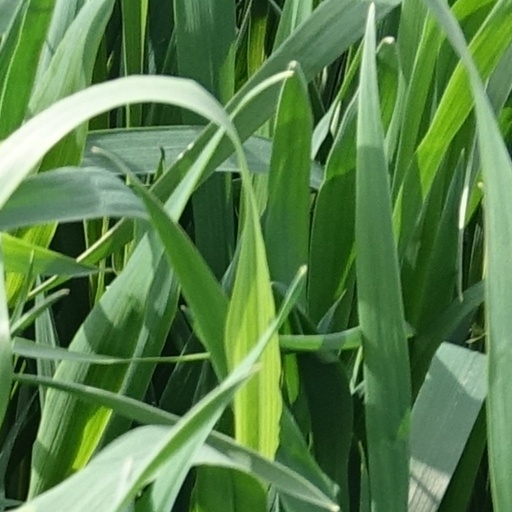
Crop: wheat